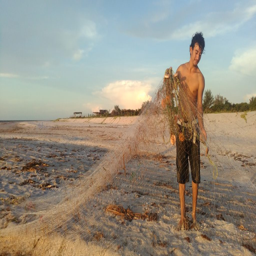
fisherman on the beach of person